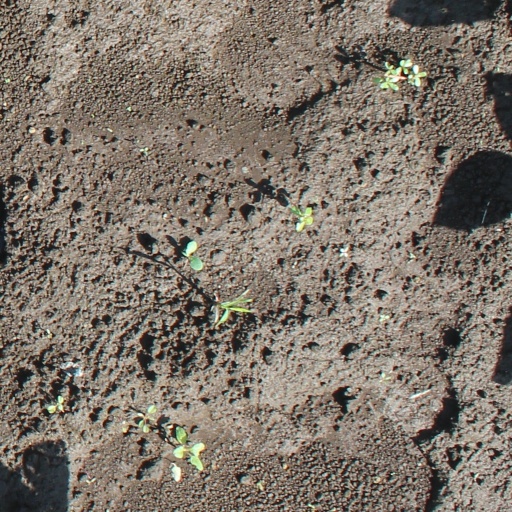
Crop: soybean